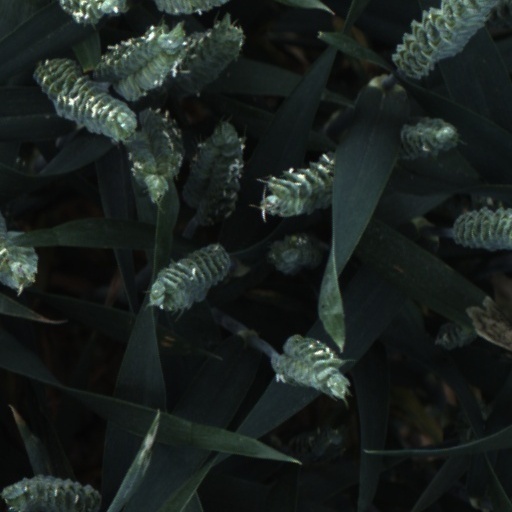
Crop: wheat